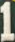
Number: 1